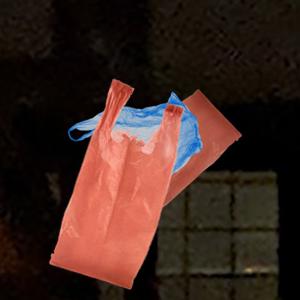
Label: plasticbags